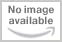
The Adventures of Alexandra
Category: Books
Review My daughter LOVES this book. I purchased one for her school to keep in their library as well. It also comes with a beautifully mastered CD to sing along to. Not like some of those folky-cheesey ones your're disappointed with after you purchase it, play it once and it remains on a dusty shelf never to be played again. The story is wonderful and actually teaches your child about the seriousness of safety. Something we can't take lightly in our world today. BUY THIS BOOK & CD! You won't regret it. The characters in her book are all based on her real life grandkids and their personalities. --Amazon.com About the Author Claudette Jensen, better known as CeCe, has been enchanting children for years, The Adventures of Alexandra was created for her grandchildren. Being silly with her own kids helped her cope with the day to day challenges of raising family. Over the years, CeCe created 20 different characters and numerous songs to calm or help teach the children life's important lessons. Once the children were grown, Cece found more public outlets for her talents.; She developed a Mrs. Keebler; character that helped a store in the largest and fastest growing employee owned supermarket chain the the US win a national competition. Later, selling children's books, she created a successful program that reached more libraries with entertaining and educational books. But it was Cece's own grandchildren who inspired The Adventures of Alexandra. My intent was to leave my grandchildren sometting to remember me by. The Adventures of Alexandra grew in story and song, Cece decided to share both its fun and important lessons with families everywhere. Now with this delightful CD and storybook, your children too will feel the love and joy Cece has showered on family and friends all her life.
Features: BOOK and CD. Embark on a musical adventure with Alexandra, a young fairy, as she sets out to explore the world around her new home. Along the way, she encounters a variety of colorful, playful characters who lead her farther and farther away from her family. Alexandra has lots of fun meeting new friends and seeing new places until she realizes she's left home without telling her mother. Each of Alexandra's adventures is accompanied by a delightful song that you and your child will soon be singing..from the soothing ;Three Little Words That Mean I Love You to the frolicking ;Bodacious Mosquito and many more. This book and CD are an interactive experience with important life lessons. Read the book on its own or read along while listening to the narration and songs on the high quality CD. Encourage your child to listen to the music as they sing and dance to the words. Or better yet, make up your own words and sing along with the instrumentals and help your child learn to identify the various musical instruments. It's fun for the whole family!